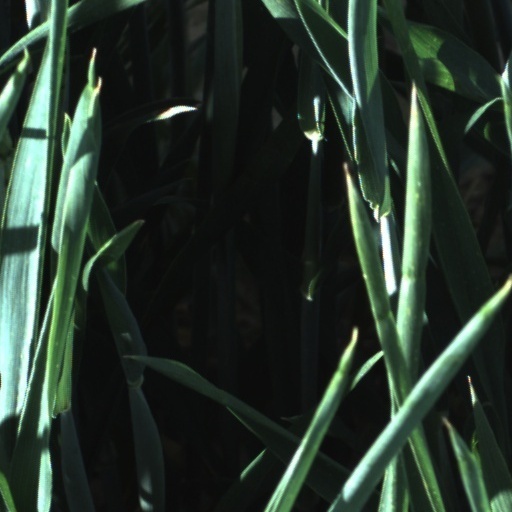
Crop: wheat